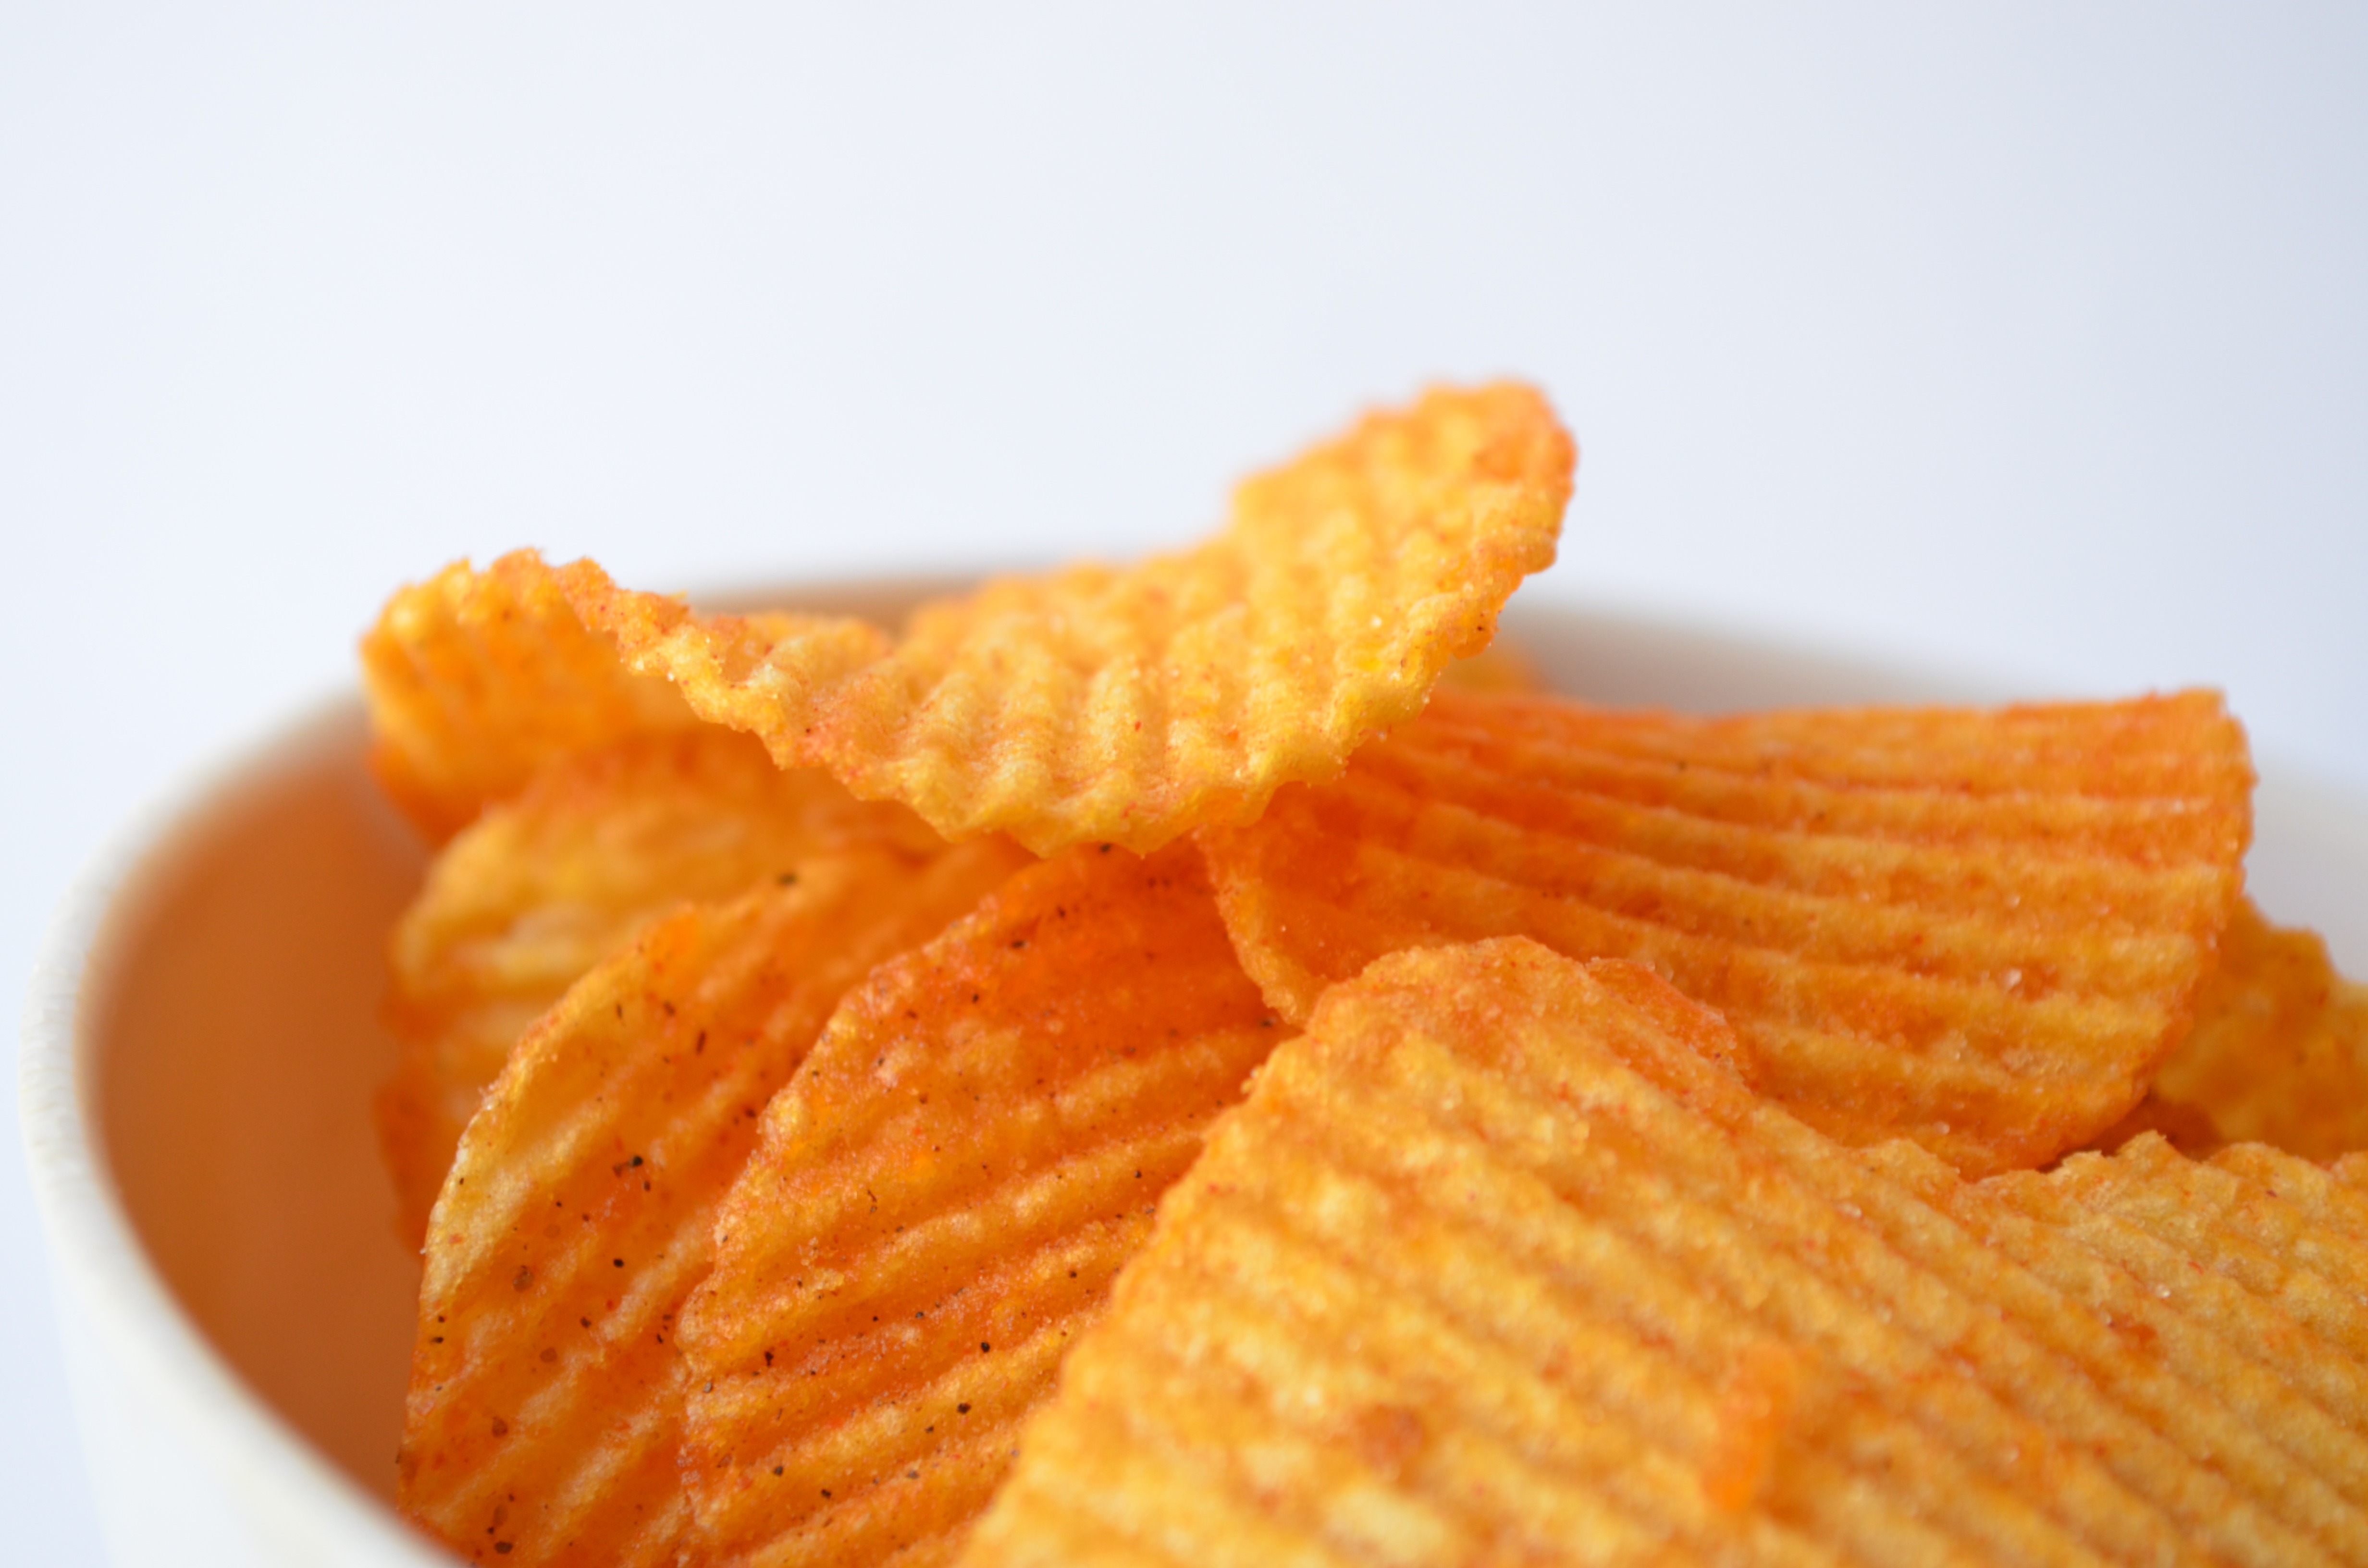
open, plant, white, bowl, dish, food, produce, vegetable, junk, snack, dessert, cuisine, potato, fried, salty, tasty, calabaza, vegetarian food, edible, crispy, crunchy, potatoes, chips, prepared, flowering plant, junk food, fattening, side dish, land plant, snack food, potato chip